Corra Mae Harris

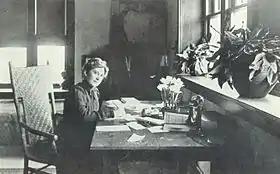
Mrs. Corra Harris, c. 1910s.

Although she became famous for her fiction, Harris's reputation for reactionary conservatism lasted throughout her life and became part of her contradictory legacy. Such a reputation resulted in part from her first nationally published piece in 1899. After the lynching of Thomas Wilkes, alias Sam Hose, near Newnan, Georgia, William Hayes Ward, editor-in-chief at the "Independent", published an editorial denouncing the act. Harris wrote, and the "Independent" published, "A Southern Woman's View", a reply upholding the peculiar and brutal Southern practice, with the reasoning that lynching was a deterrent, and protected innocent white women from malevolent black men. The anti-lynching activist Ida B. Wells-Barnett (Ida B. Wells) called the reasoning "threadbare."